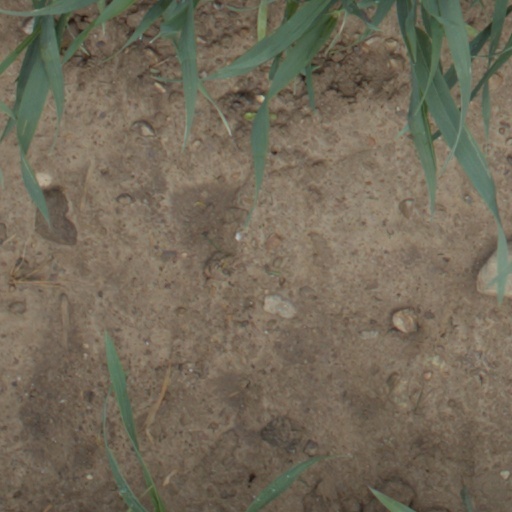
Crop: wheat